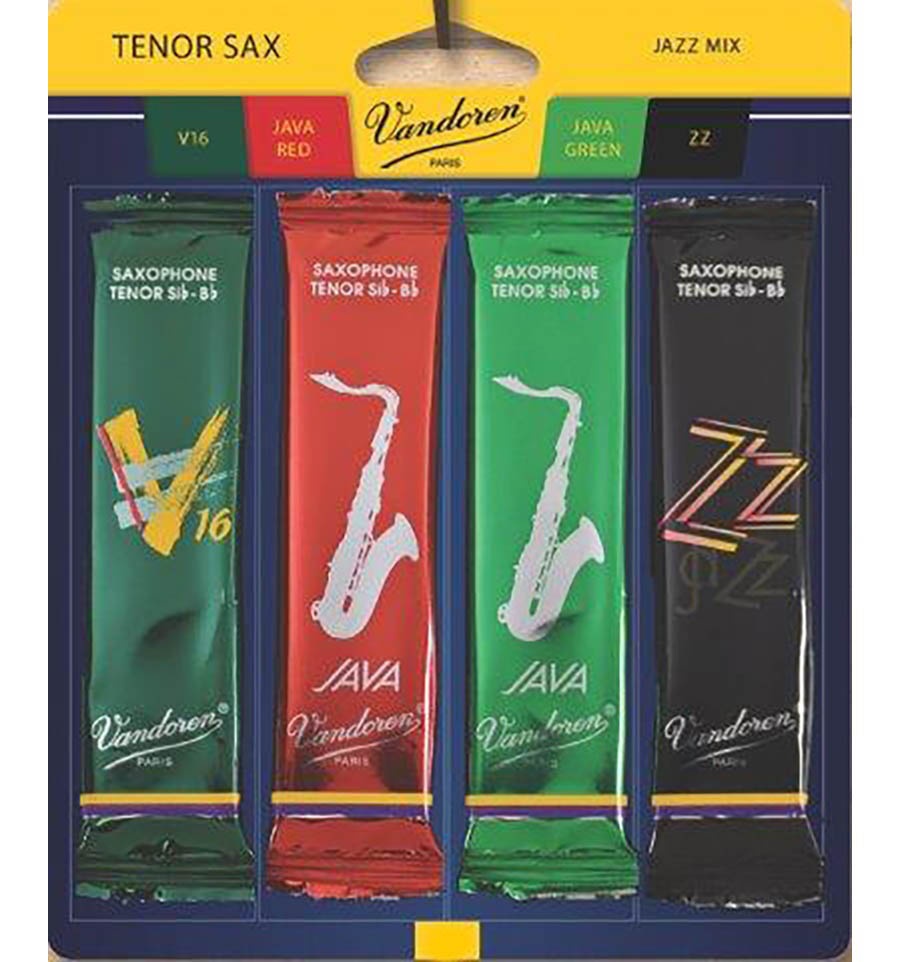
Vandoren Tenor Saxophone Jazz Reed Mix Card
The new Vandoren Jazz Mix Card provides a solution to find out which jazz reed is best for you without having to buy a box!
Brand: Vandoren
Category: Arts & Entertainment > Hobbies & Creative Arts > Musical Instrument & Orchestra Accessories > Woodwind Instrument Accessories > Saxophone Accessories > Saxophone Reeds